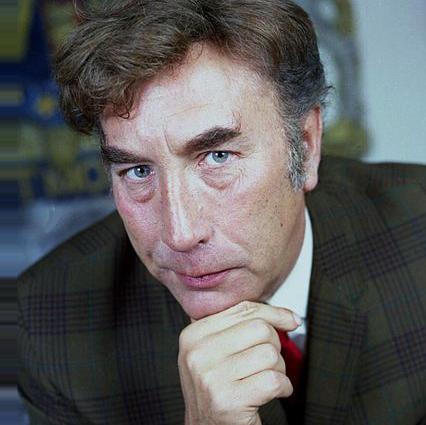
Age: 58